Rod Steiger

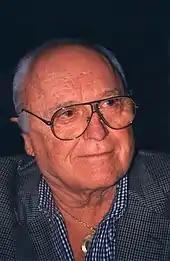
Steiger in 1995

Following "The Specialist" (1994), Steiger appeared in "Tom Clancy's Op Center" (1995), a film that was edited down into a TV miniseries, and featured in a "Columbo" television film, "Strange Bedfellows". The following year, he took a minor role as Doc Wallace in the Dale Rosenbloom family drama "Shiloh". He reprised the role three years later in . Also in 1996, Steiger played a "jingoistic top general" who "petitions the president to go nuclear in the middle of a global crisis" in the ensemble production of "Mars Attacks!".